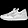
Label: Sneaker